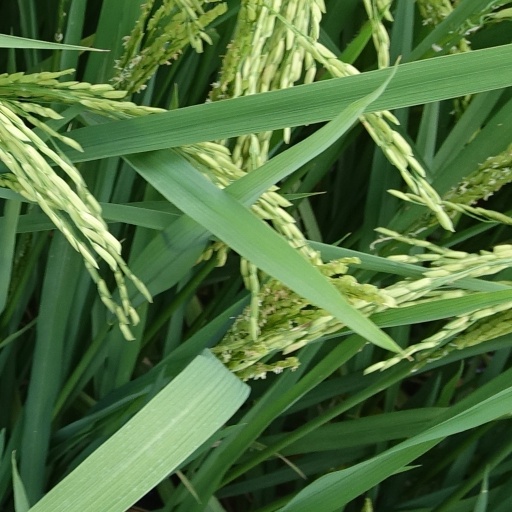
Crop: rice